Hans-Dieter Bader

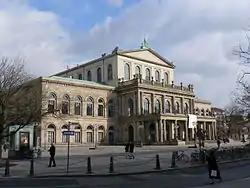
Staatsoper Hannover

He was engaged at the Staatstheater Braunschweig from 1962 and at the Städtische Bühnen Münster to 1965. He then moved to the Staatsoper Hannover, where he performed in major Heldentenor roles and in Italian opera. In 1967 he took part in the world premiere of "Die Doppelgängerin" by Jan Meyerowitz. His roles included Ferrando in Mozart's "Così fan tutte", the title roles in both Offenbach's "Hoffmanns Erzähungen" and Gounod's "Faust", Hans in Smetana's "Die verkaufte Braut", the Duke in Verdi's "Rigoletto" and Rodolfo in Puccini's "La bohème". In 1972, he performed the leading role of Valentin in Giselher Klebe's "Die tödlichen Wünsche", conducted by Hans Herbert Jöris. In 1982, he appeared in the title role of Ermanno Wolf-Ferrari's "Sly" alongside Deborah Polaski; conducted by Robert Maxym, the production was recorded live in November that year. He also appeared in character tenor roles, such as Herodes in "Salome" by Richard Strauss in 1995. He performed as a guest at major German and European opera houses, such as the Opéra national du Rhin, Grand Théâtre de Genève, and the Vienna Volksoper.